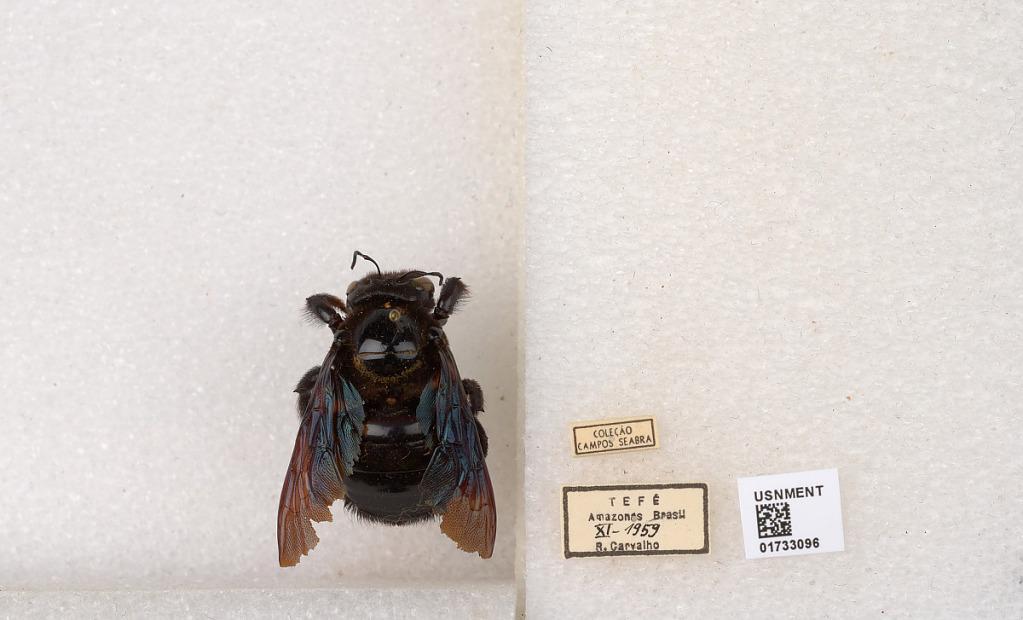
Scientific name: Xylocopa (Neoxylocopa) frontalis (Olivier)
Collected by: R. Carvalho
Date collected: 1959-11-1
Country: Brazil
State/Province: Amazonas
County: Tefe